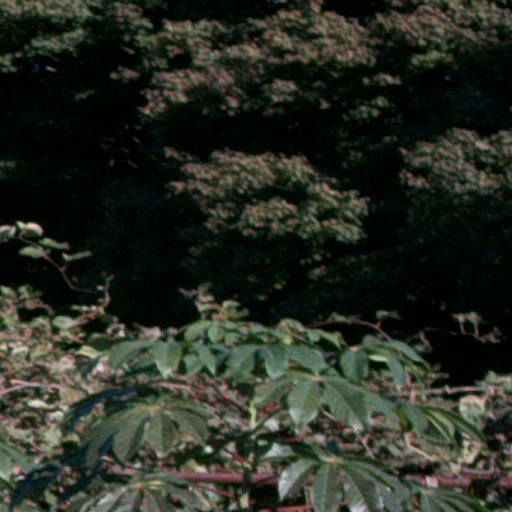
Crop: cassava